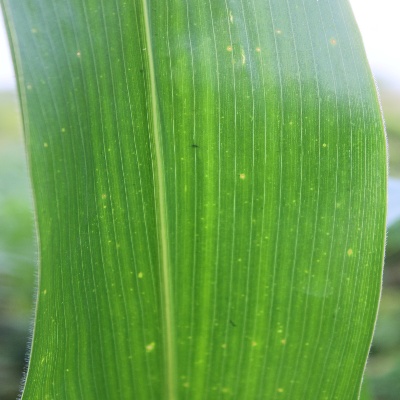
Crop: Maize
Condition: leaf spot